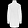
Label: Pullover